Theodore D. Chuang

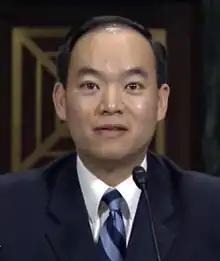
Chuang in 2013

Theodore David Chuang (born October 17, 1969) is a United States district judge of the United States District Court for the District of Maryland and former deputy general counsel of the United States Department of Homeland Security.